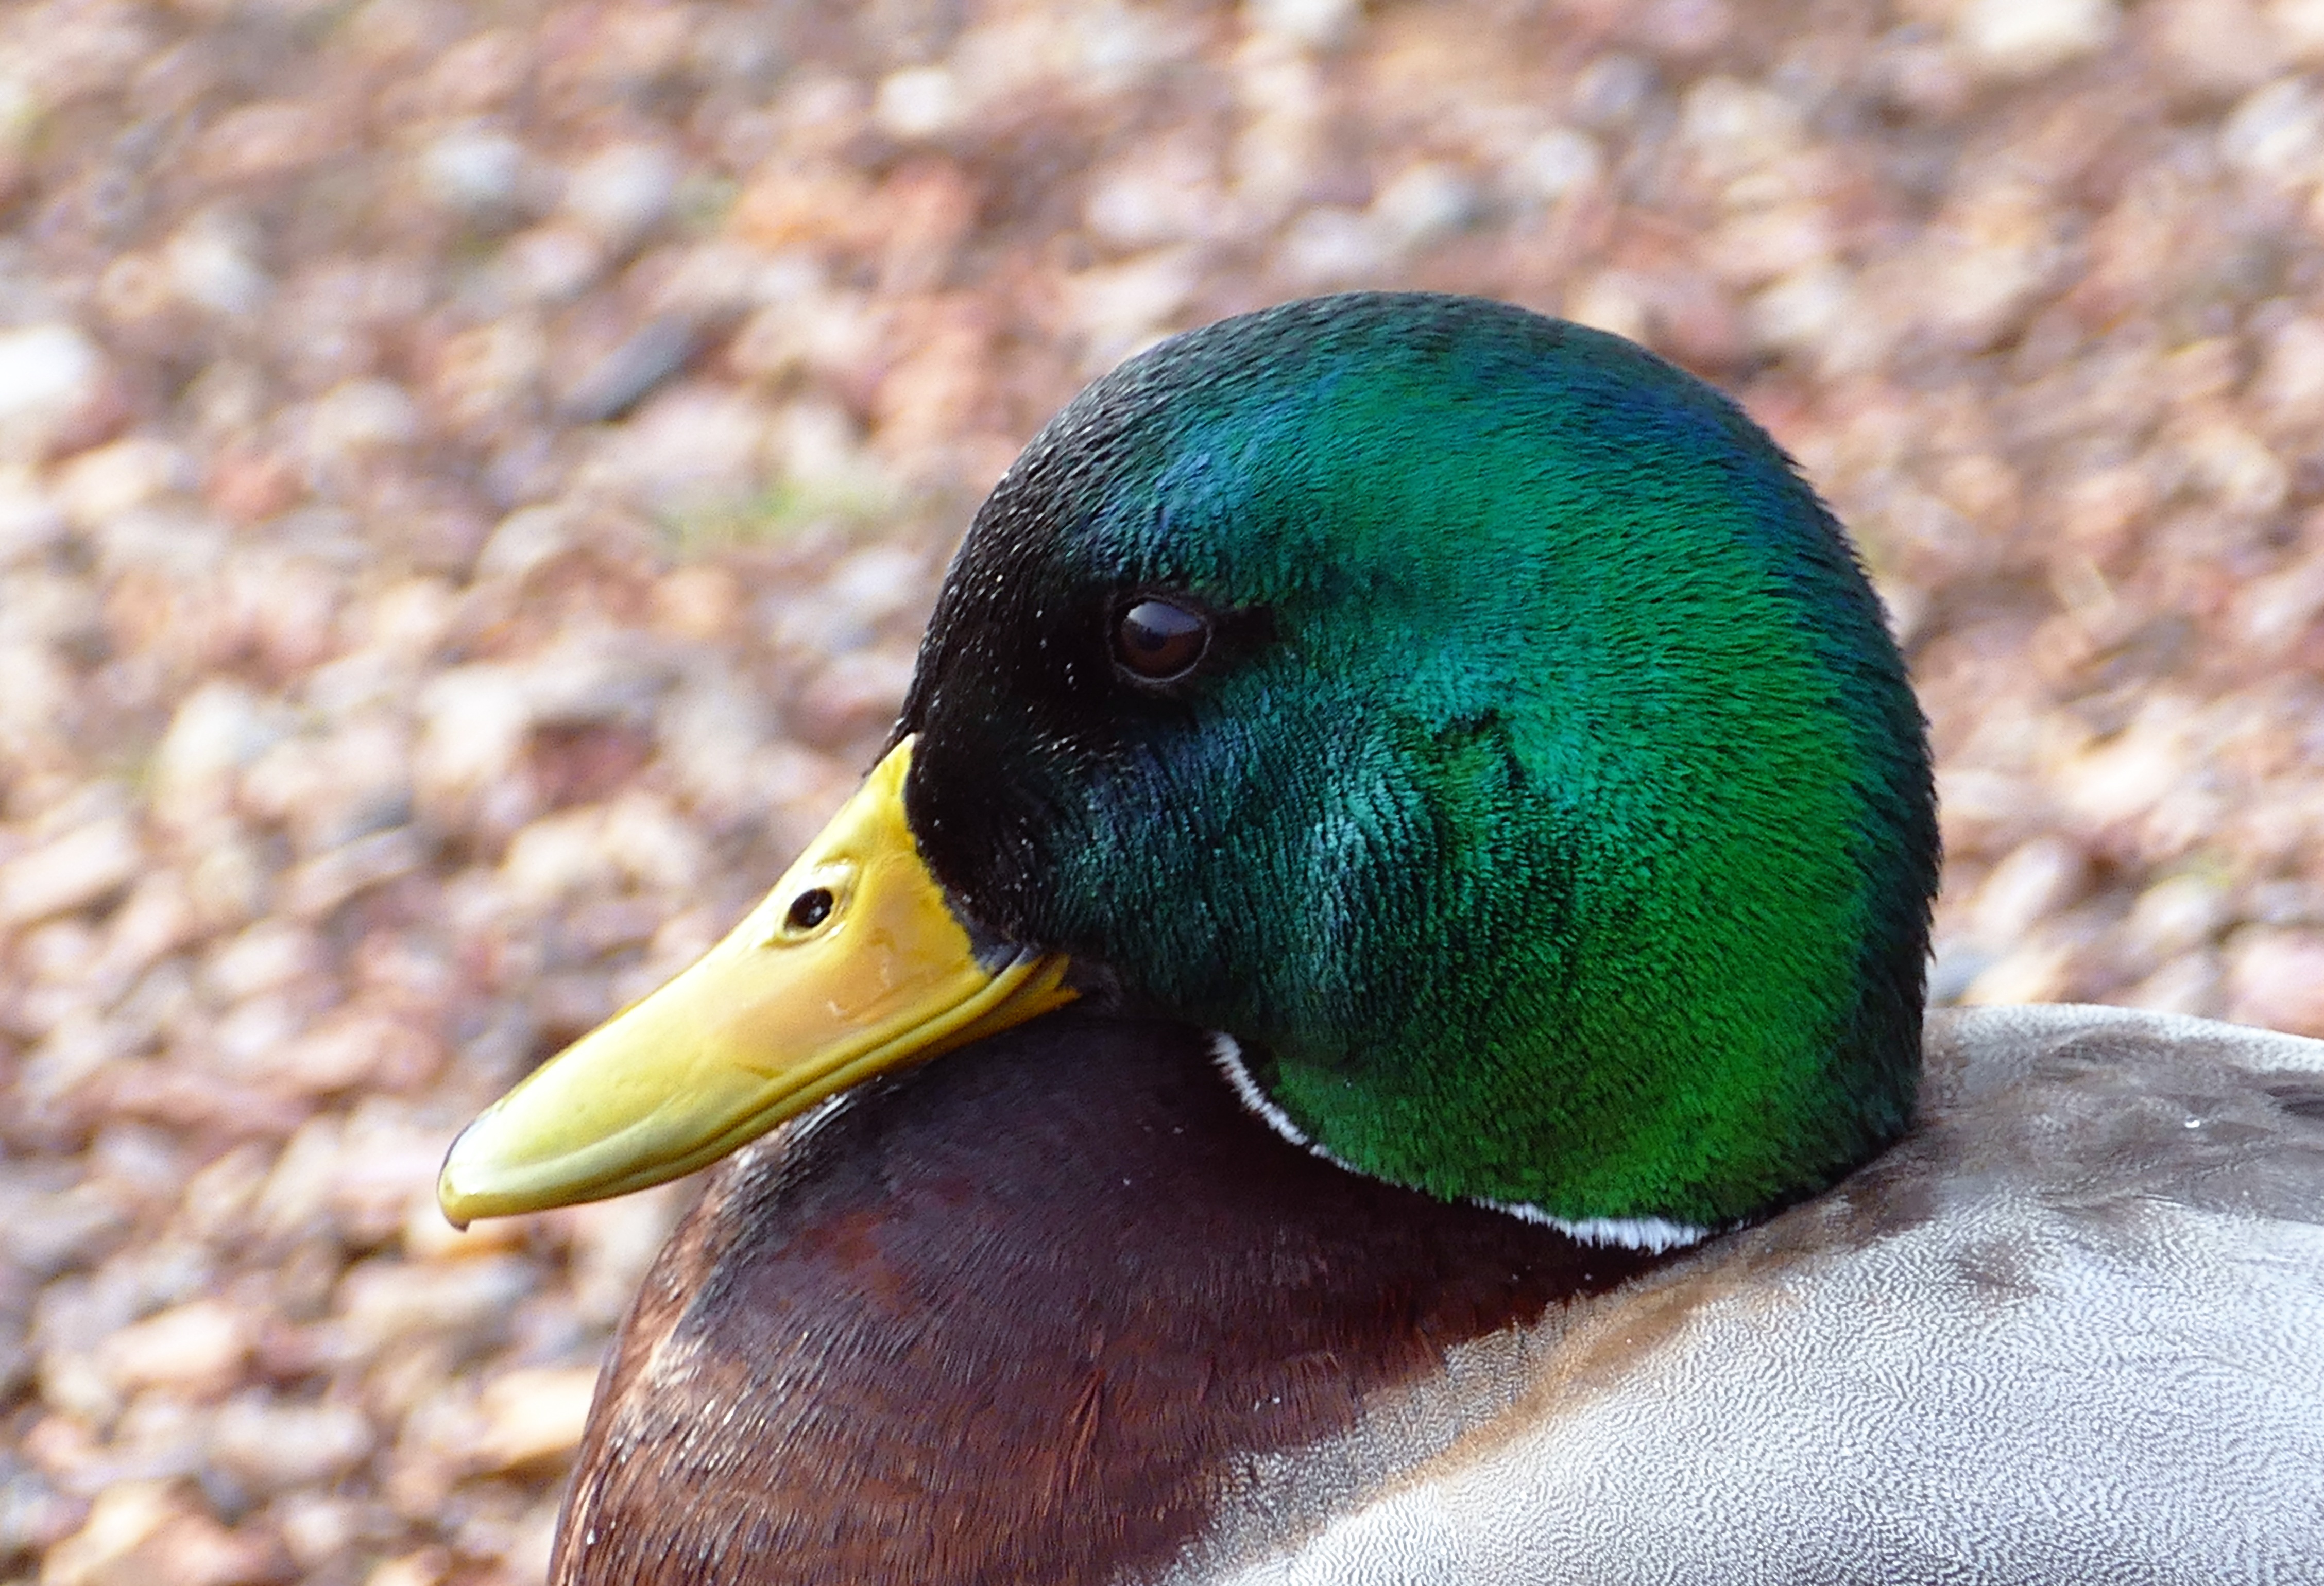
water, nature, bird, wing, wildlife, wild, green, beak, blue, colorful, yellow, fauna, poultry, close up, duck, feathers, animals, duckling, vertebrate, feathered, bill, waterfowl, water bird, mallard, ducky, foul, ducks geese and swans